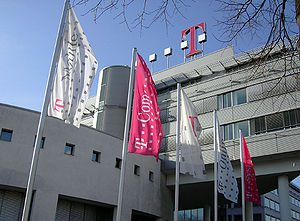
Deutsche Telekom
Deutsche Telekoms hovedkvarter i Bonn.
Deutsche Telekom AG er et tysk teleselskab. Selskabet, der omsætter for 435 mia. kr. årligt, er Europas største i branchen. Deutsche Telekom har hovedkvarter i Bonn og beskæftiger ca. 232.000 ansatte.